Basser College, University of New South Wales

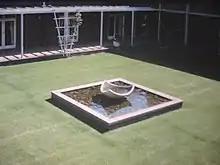
Basser College fountain in the smaller quadrangle, 1967

day trip to Audley in the Royal National Park or Clark Island;